Mathew Bowen Homestead

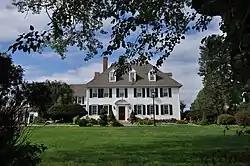

The Matthew Bowen Homestead, also once known as the Plaine Hill Farm, is a historic house at 94 Plaine Hill Road in Woodstock, Connecticut. It is now the Inn at Woodstock. Built in 1816, it is a prominent and well-preserved example of a Federal period farmstead, with a long history of association with the locally prominent Bowen family. The property was listed on the National Register of Historic Places in 1987.